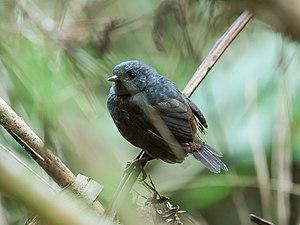
Le Mérulaxe de Parker est une espèce de passereaux de la famille des Rhinocryptidae présente en Équateur et au Pérou.